Battle of the Border

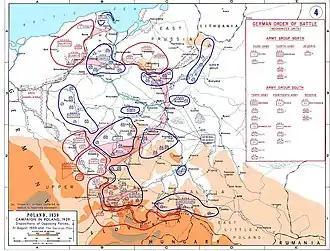
Forces as of 31 August and German plan of attack

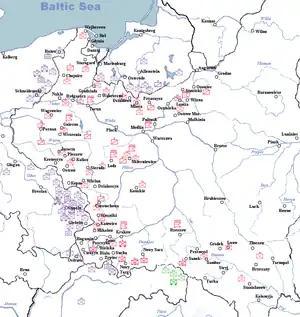
Placement of divisions on 1 September 1939

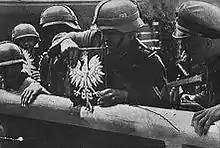
Soldiers of the German Wehrmacht tearing down the border crossing into Poland, 1 September 1939

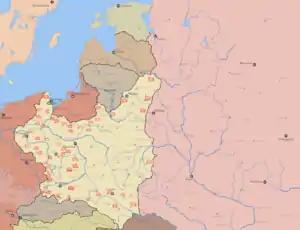
Another map of placement of Polish forces on 1 September

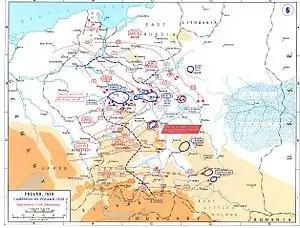
Forces as of 14 September with troop movements up to this date

The Battle of the Border refers to the battles that occurred in the first days of the German invasion of Poland in September, 1939. The series of battles ended in a German victory, as Polish forces were either destroyed or forced to retreat.